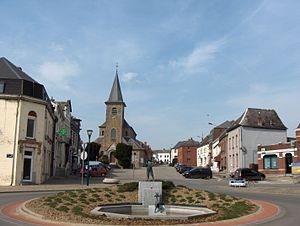
Sivry (commune de Sivry-Rance, prov. du Hainaut), Belgique: centre du village